Kingman Air Force Station

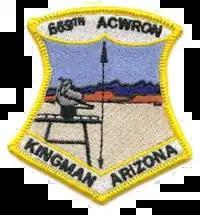
Emblem of the 659th Aircraft Control and Warning Squadron

Kingman Air Force Station (ADC ID: M-128) is a closed United States Air Force General Surveillance Radar station. It is located southwest of Kingman, Arizona. It was closed in 1958.